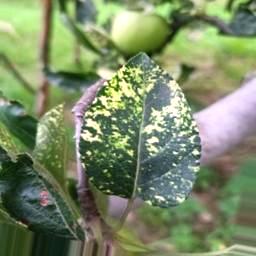
Label: Apple_Mosaic